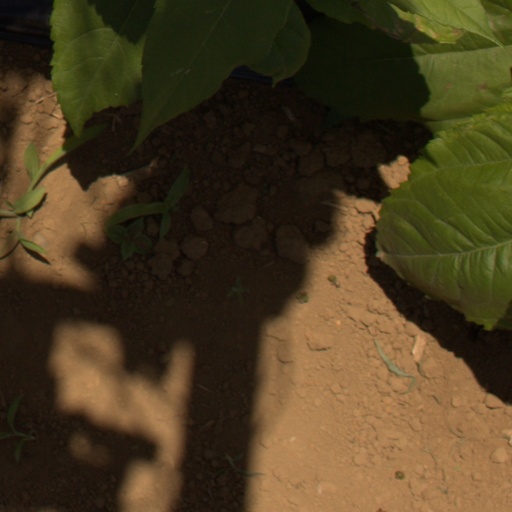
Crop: Jerusalem artichoke